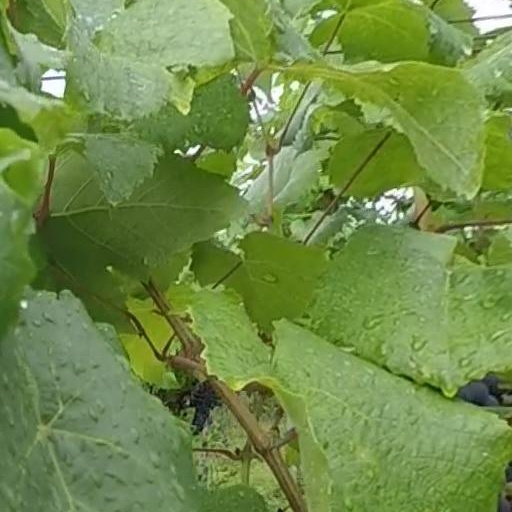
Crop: grape